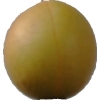
Label: cherry_wax